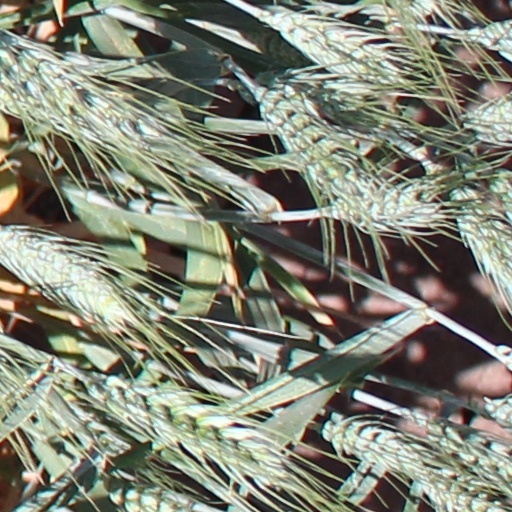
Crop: wheat